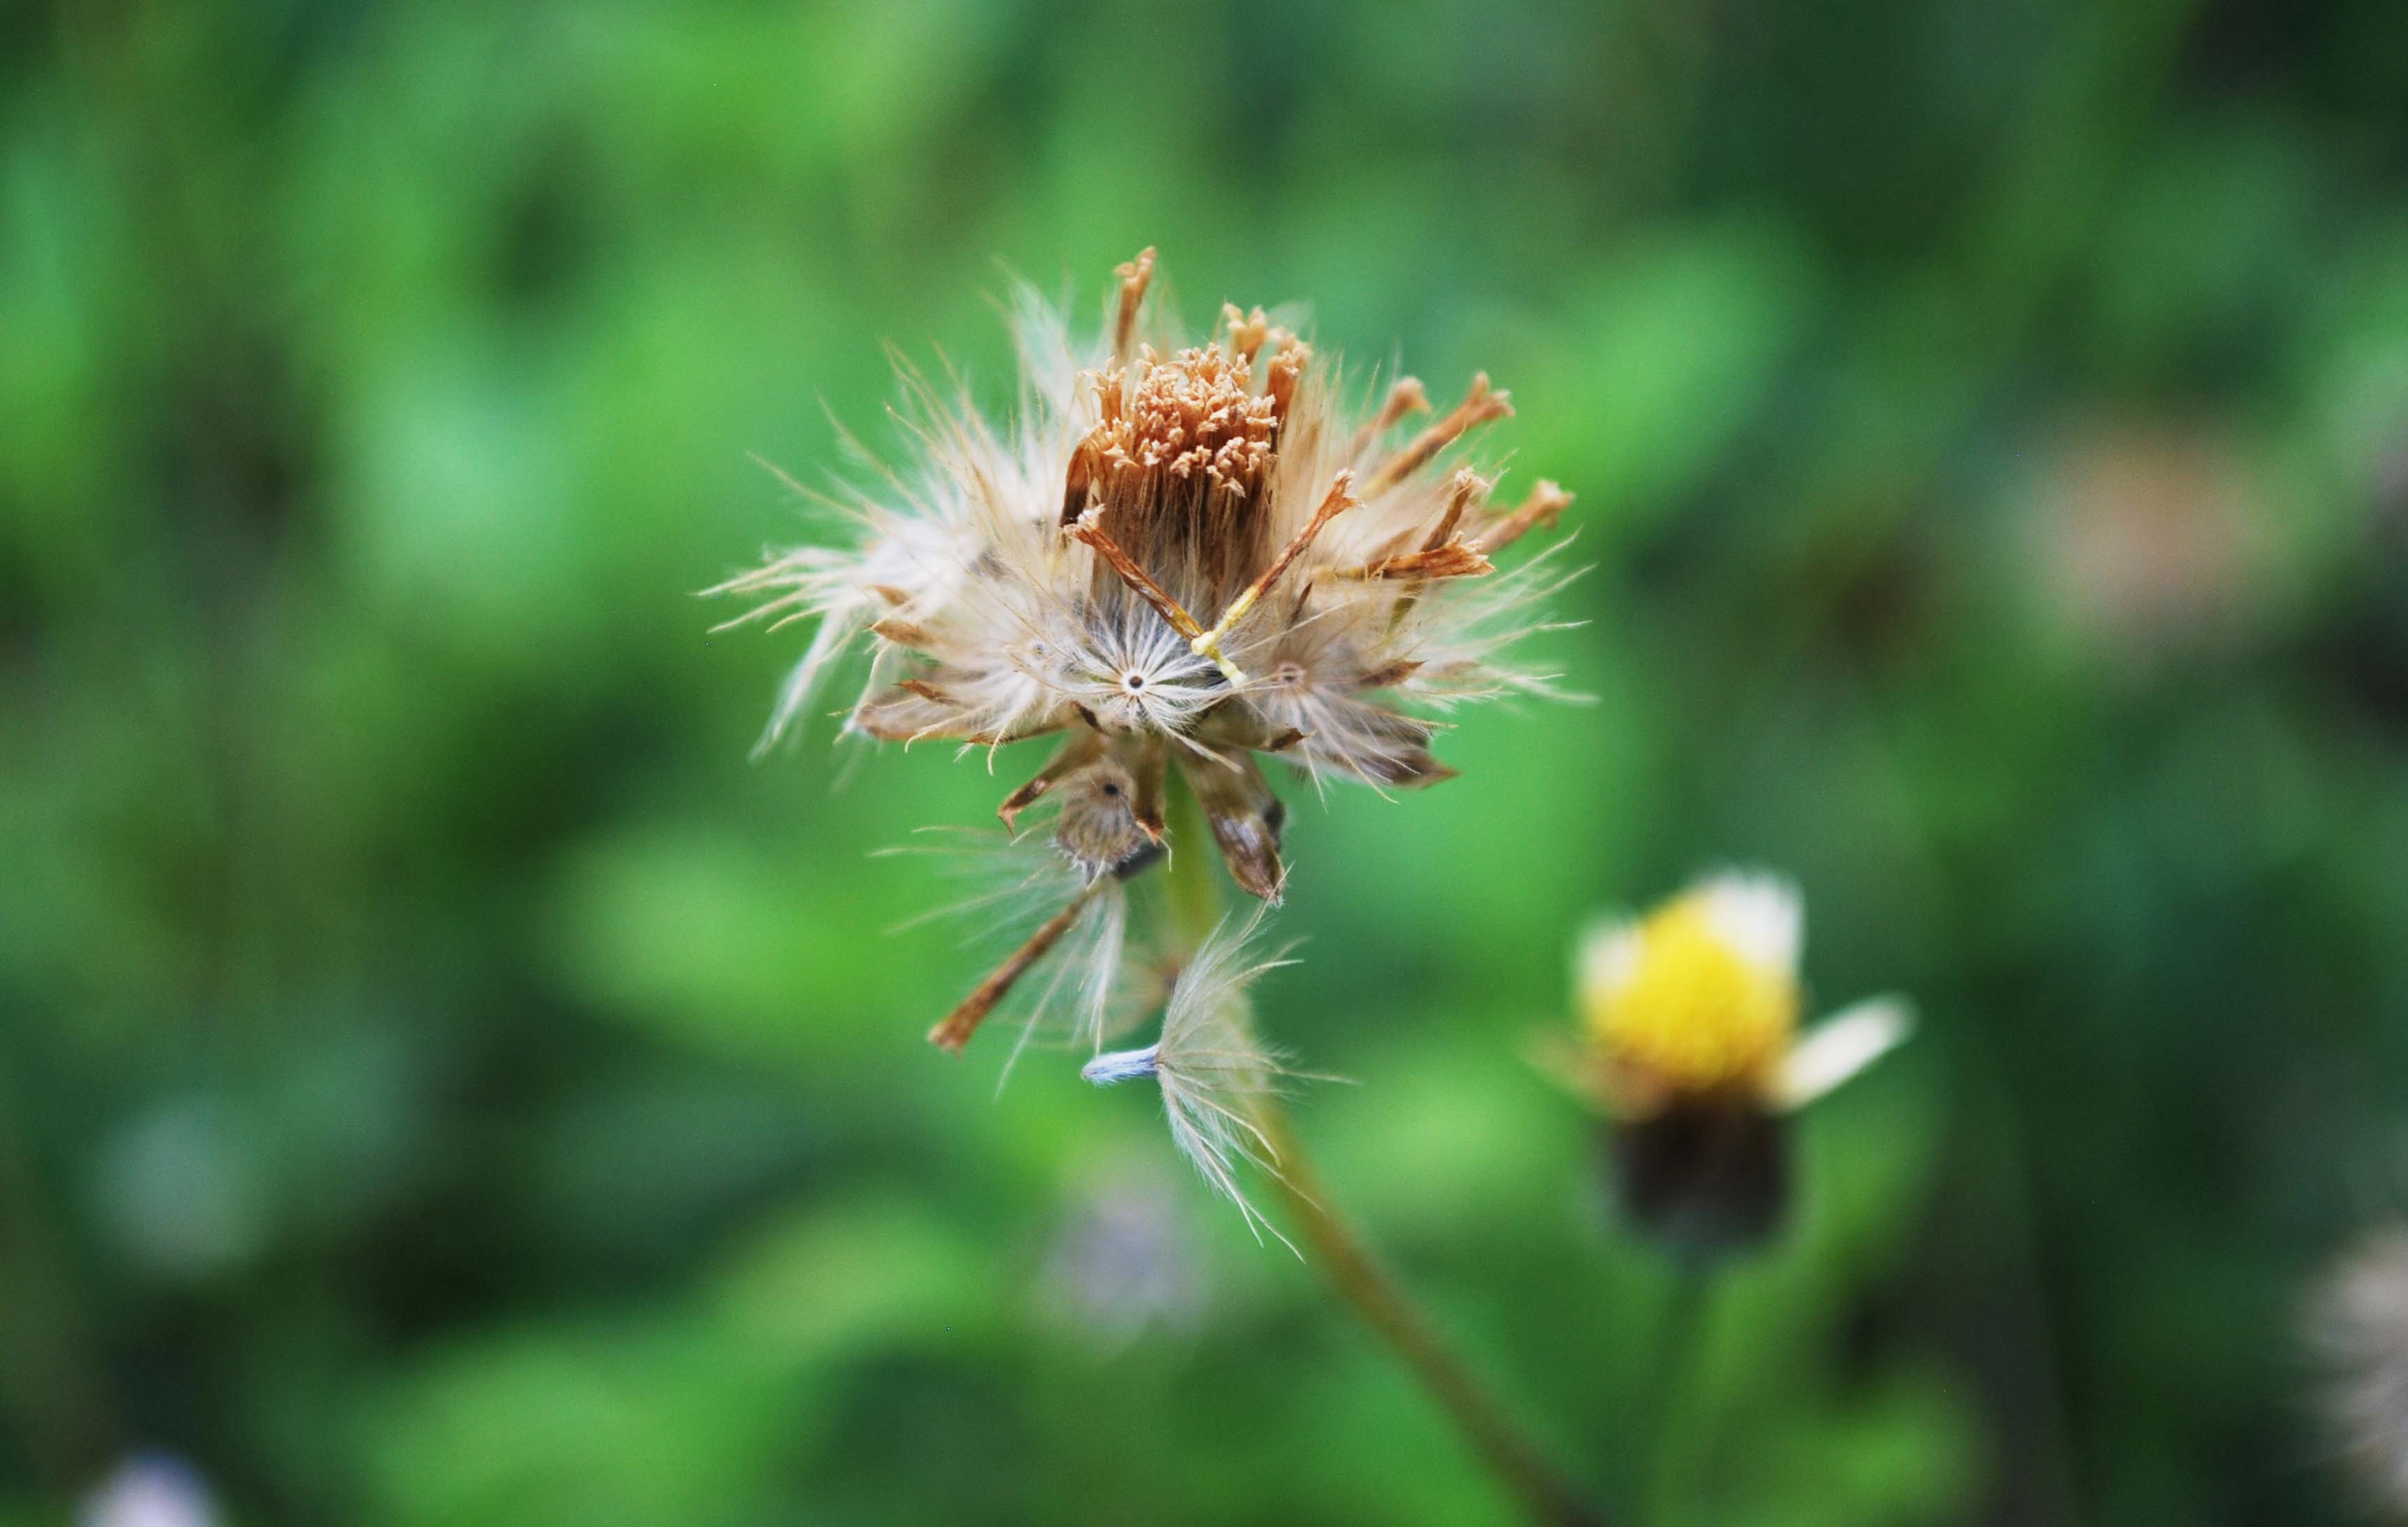
nature, grass, blossom, plant, meadow, flower, botany, flora, wildflower, close up, macro photography, flowering plant, daisy family, plant stem, land plant